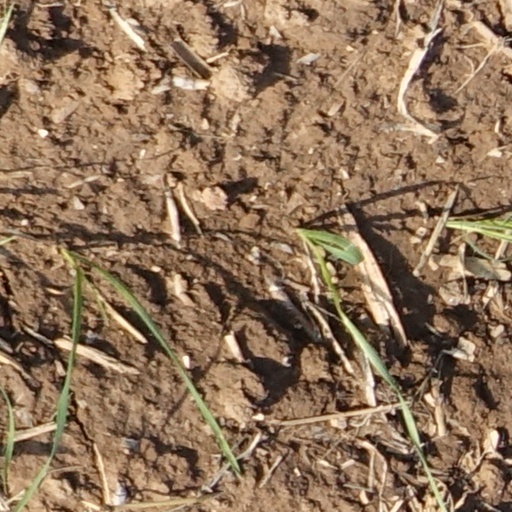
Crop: wheat